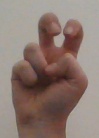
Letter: toot